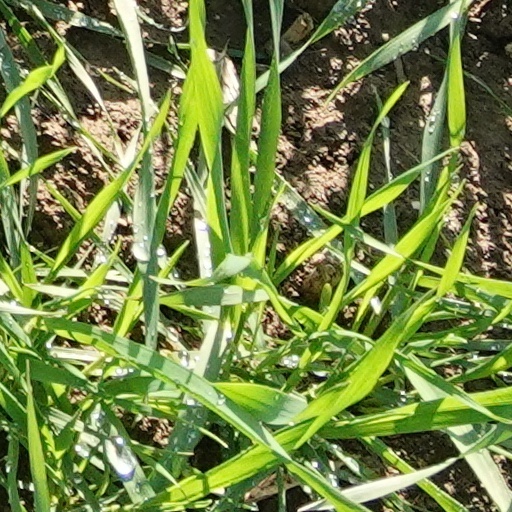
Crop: wheat